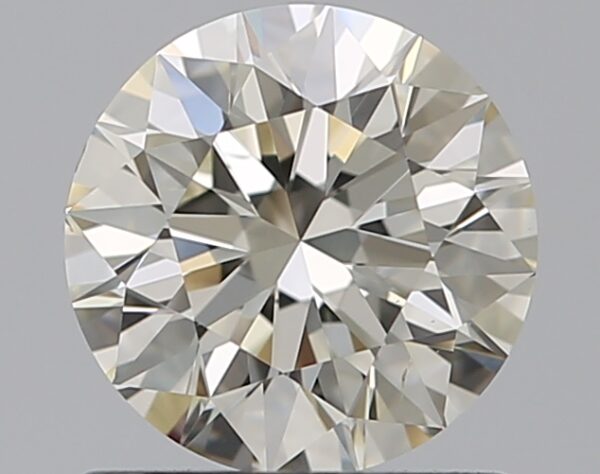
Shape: round
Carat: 0.9
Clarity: VS2
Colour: K
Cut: EX
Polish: EX
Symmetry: EX
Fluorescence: N
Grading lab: GIA
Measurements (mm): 6.15 x 6.17 x 3.87